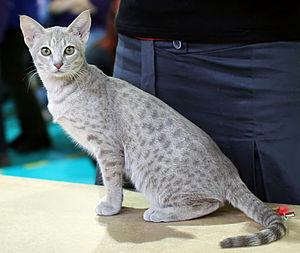
Topspot La Colombina, chaton femelle ocicat présentée en exposition féline à Kirkkonummi en Finlande en 2008. Couleur
La couleur de la robe du chat désigne les huit à neuf couleurs que peuvent prendre les robes des chats et qui s'allient au patron. Les couleurs de bases du chat sont le noir, le chocolat, le cannelle et le roux. Des gènes dits « de dilution » modifient la couleur de base pour donner respectivement le bleu, le lilas, le faon et le crème. La robe du chat est un critère de sélection important pour de nombreuses races de chat et constitue une part importante de l'élevage félin.
L'ocicat est une race de chat originaire des États-Unis. Ce chat de taille moyenne est caractérisé par sa robe couleur fauve tachetée rappelant celle de l'ocelot.